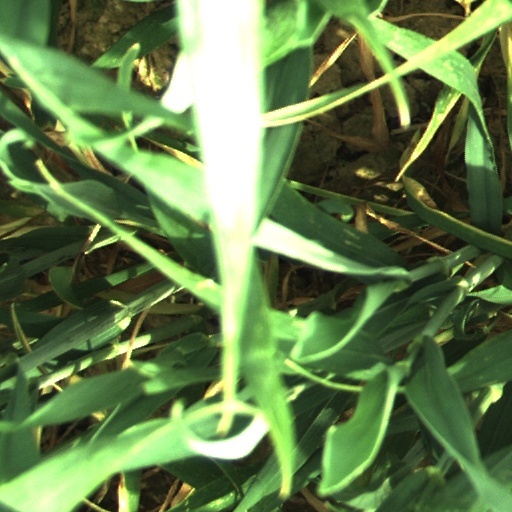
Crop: wheat